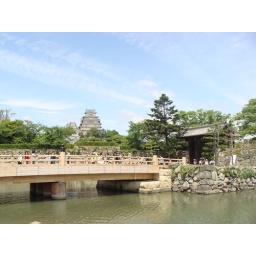
You walk over this beautiful wooden bridge to cross the moat and approach the castle.